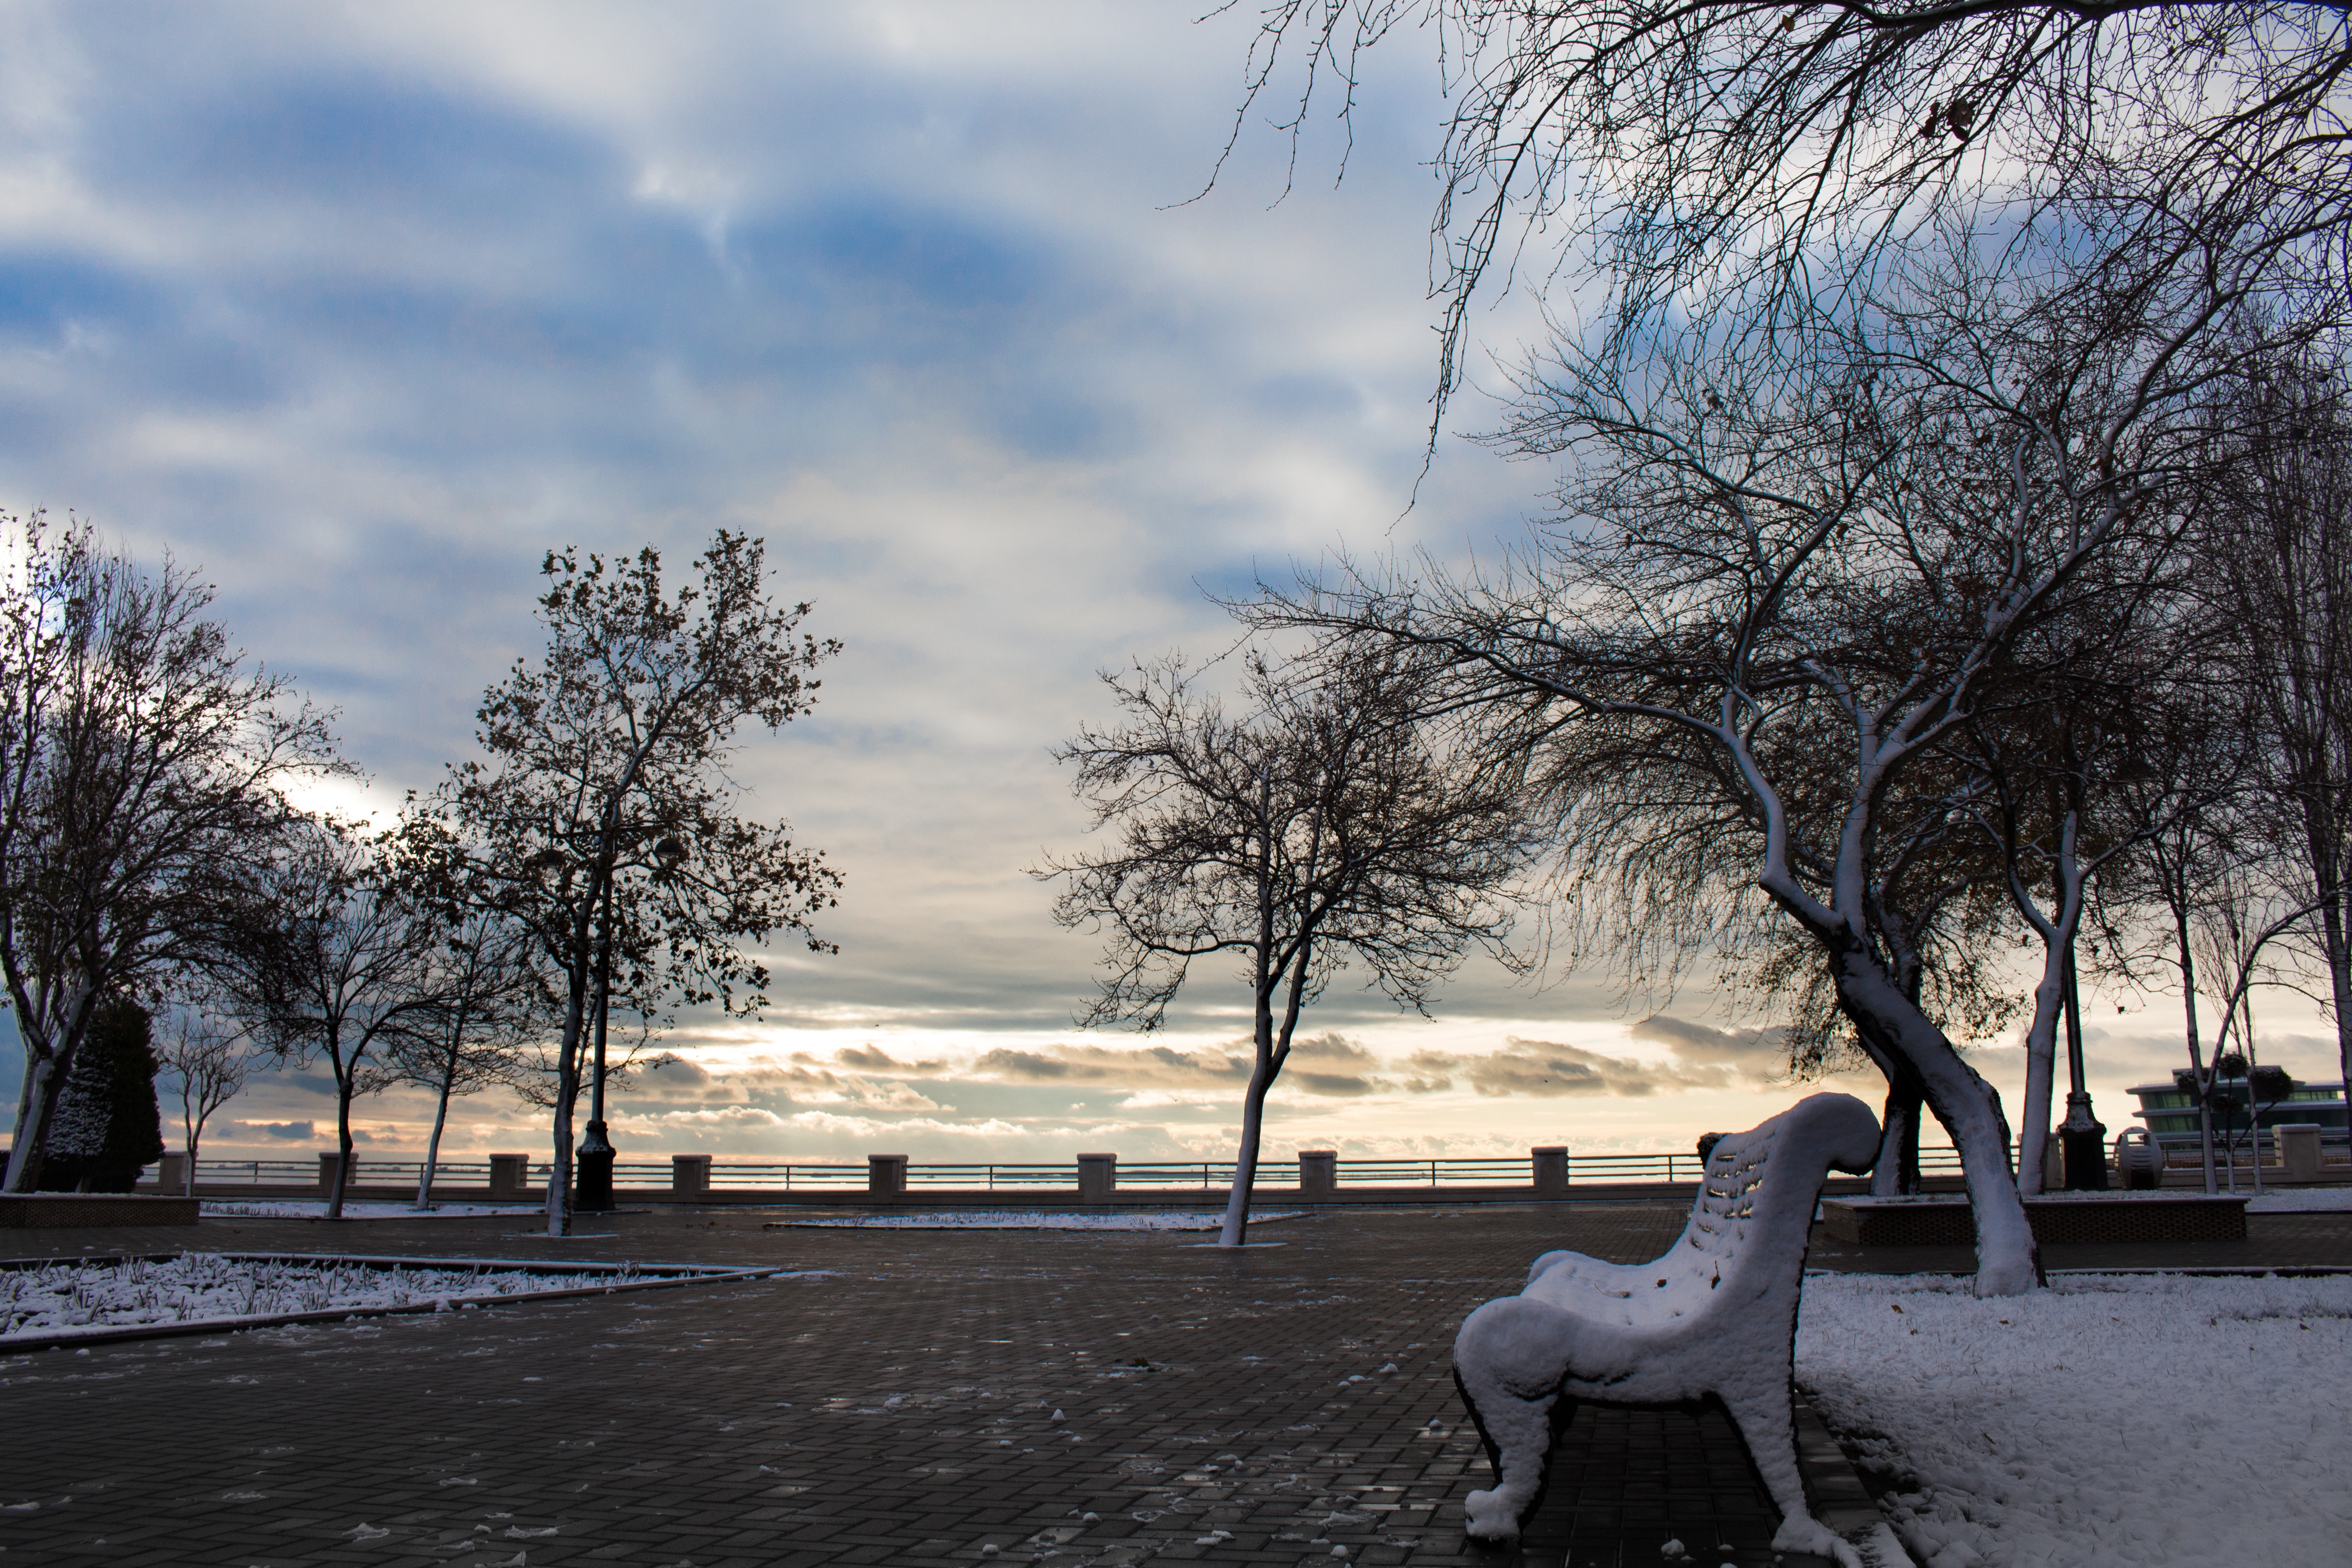
landscape, tree, snow, winter, sunlight, morning, frost, city, ice, evening, weather, season, human settlement